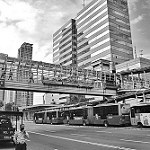
Label: B & W